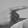
ASL letter: G